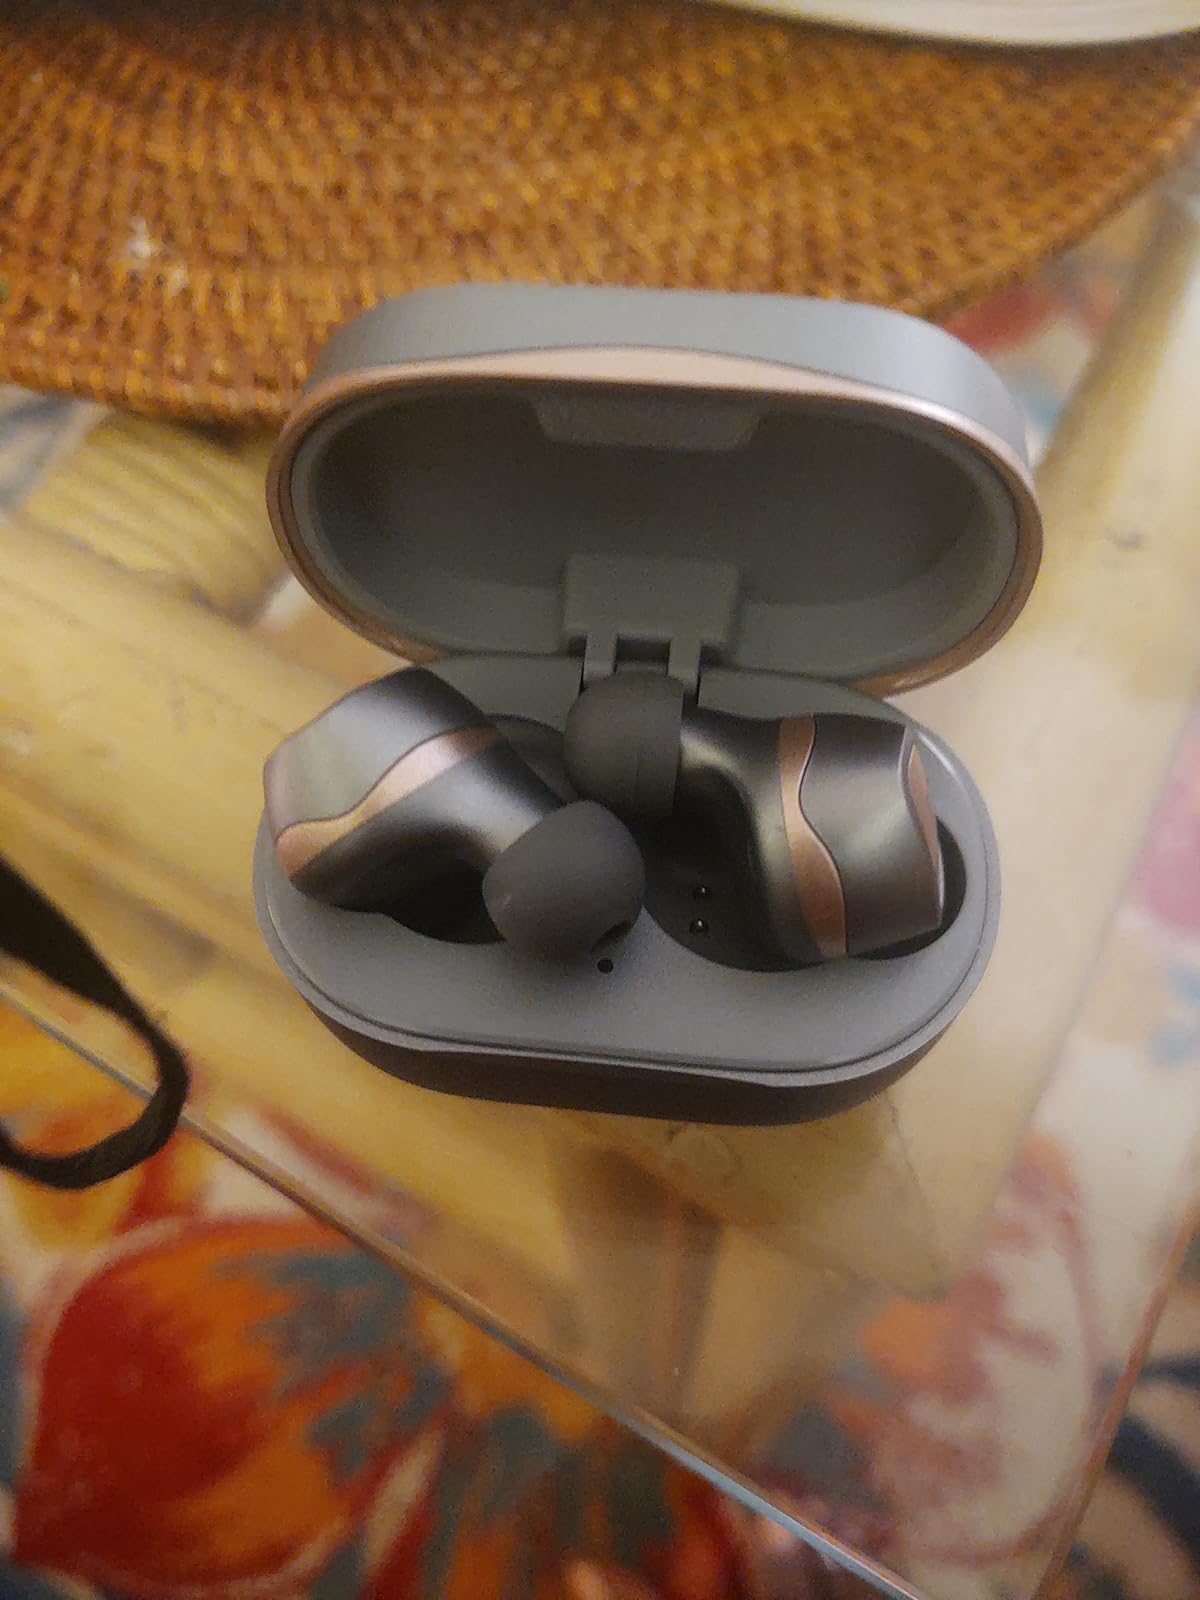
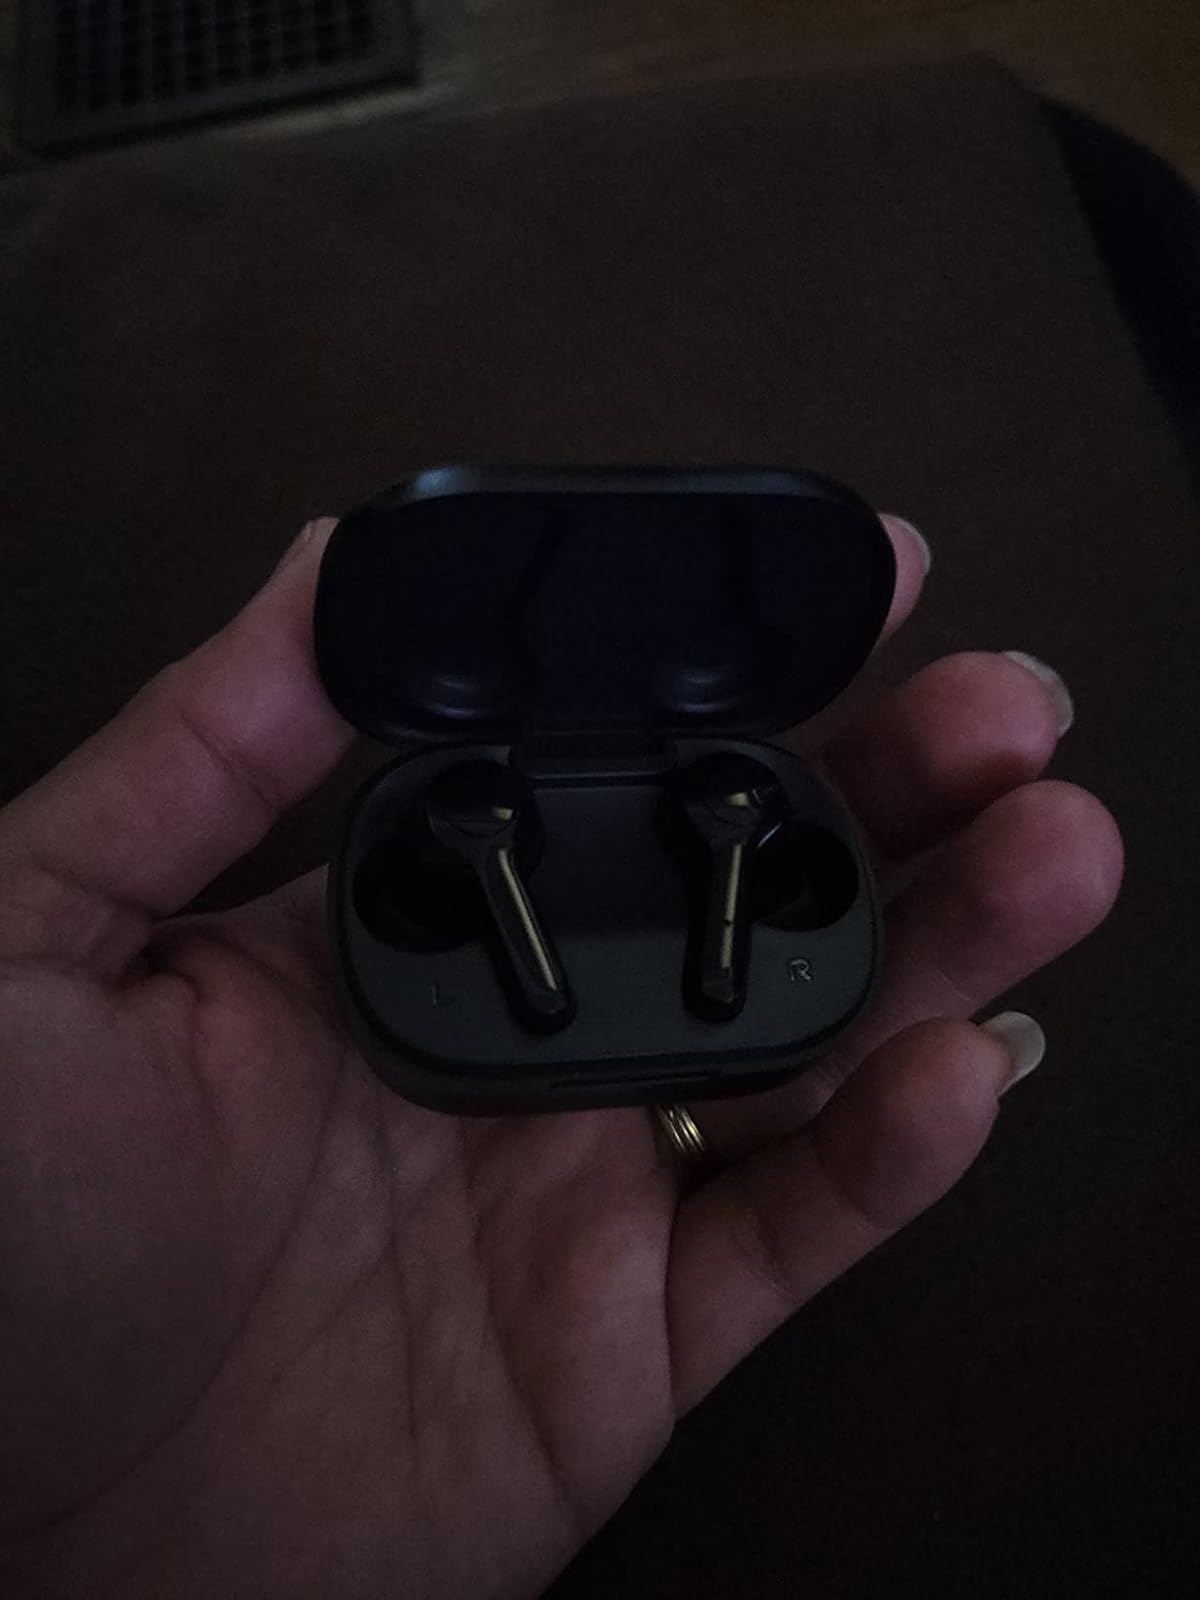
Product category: earbuds
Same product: no